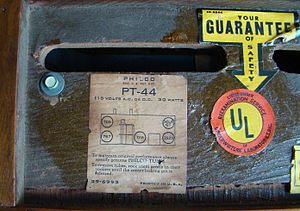
All American Five
"""Placard"" som viser rørplacering. Dette apparat kræver en yderligere serieresistor i glødetrådskæden, da glødetrådskæden ikke summer op til 115 volt."
Termen All American Five er et dagligdags navn for masseproducerede superheterodynmodtagere, som anvendte fem elektronrør i deres design. Disse radioapparater blev designet til at modtage amplitudemodulation radioudsendelser i mellembølgebåndet og blev produceret i USA fra midten af 1930'erne og indtil de tidlige 1960'ere.